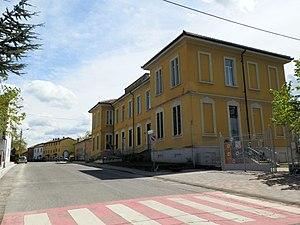
École Montalto Pavese